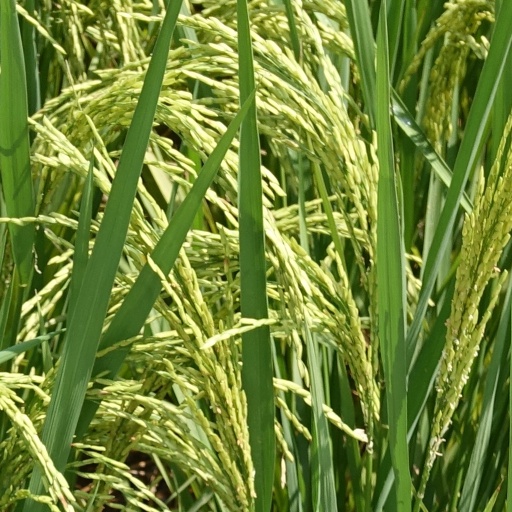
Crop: rice